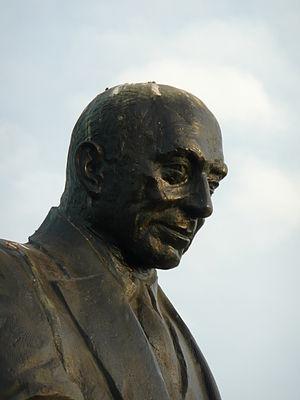
Fazıl Hüsnü Dağlarca est un poète turc né et mort à Constantinople.